Littlemore

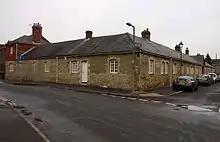
The college

Littlemore may be best known for the work of Cardinal Newman, whose connection with the village began in 1828, when he was appointed vicar of St Mary the Virgin and soon began holding classes for the residents of Littlemore. He organised a successful petition to have a new church built. From 1842 to 1846 Newman lived at Littlemore, in a house in College Lane, under quasi-monastic discipline. There, in 1845, he was received into the Roman Catholic Church (a sensation at the time) by Father Dominic Barberi, a prominent Passionist active in England at the time. The Birmingham Oratory bought the property in 1951, and members of an International Religious Order are residents and custodians of the college.